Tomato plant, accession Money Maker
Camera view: tilt-top (135 deg); turntable rotation: 120 degrees
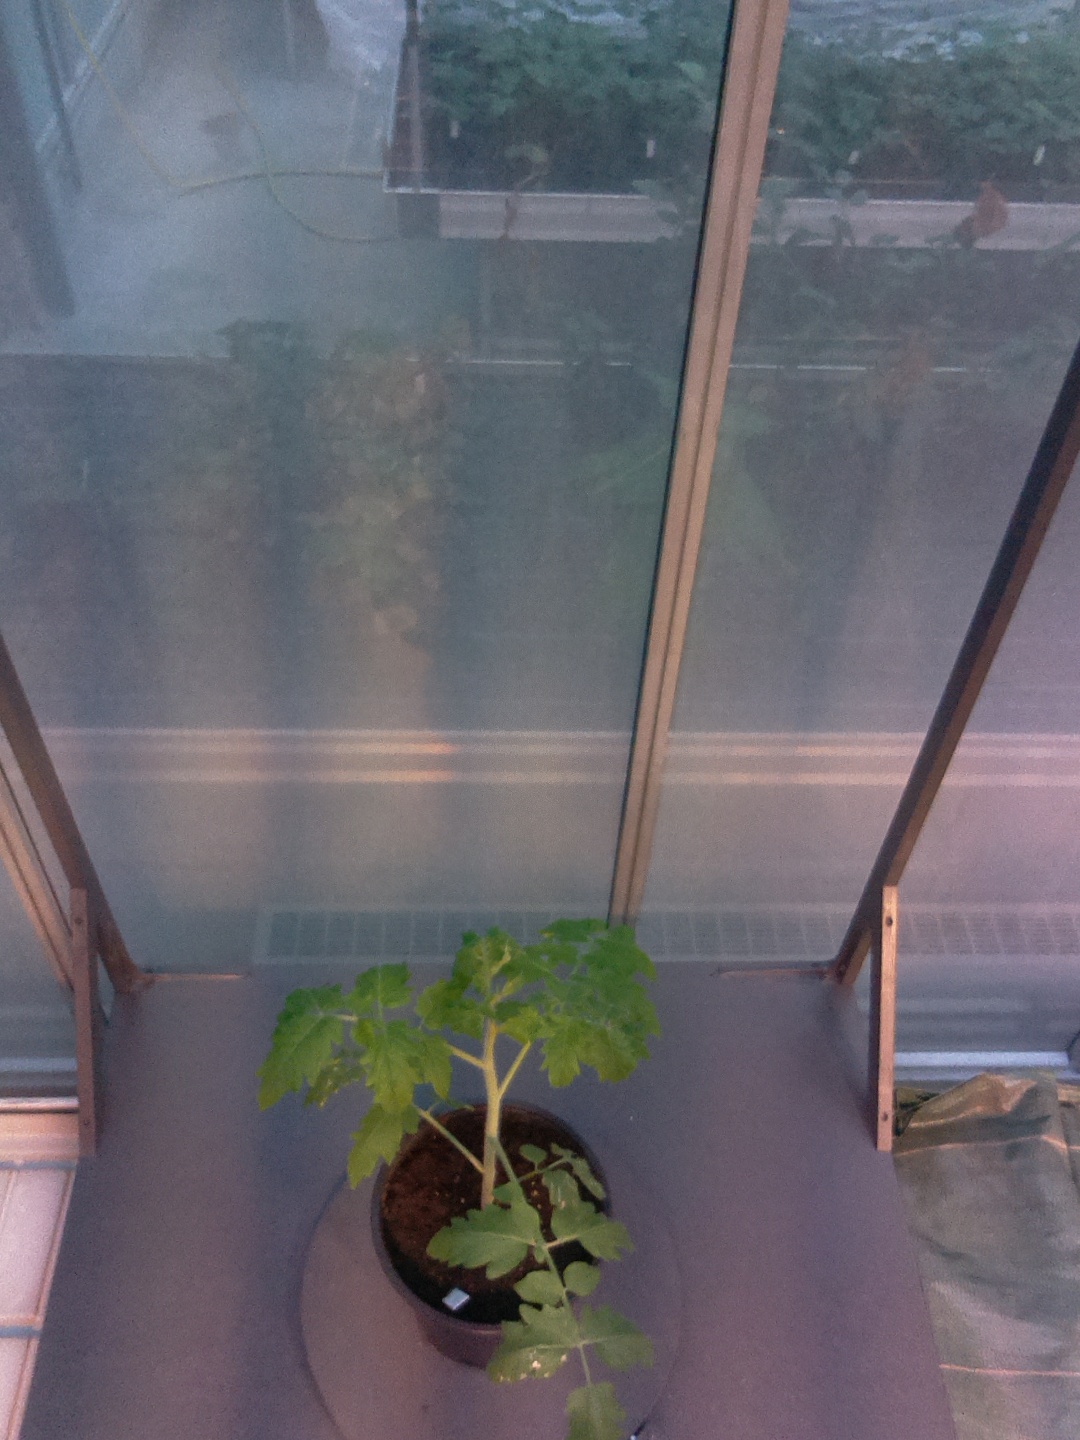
BBCH growth stage 14: 8 of true leaves visible